Oleksiy Cherednyk

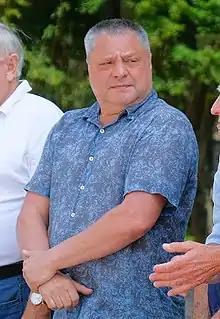
Oleksiy Cherednyk in 2018

Oleksiy Valentynovich Cherednyk (or Aleksei Valentinovich Cherednik) (born 15 September 1960) is a Soviet, Tajikistani and Ukrainian former professional footballer who works as a scout for Shakhtar Donetsk.